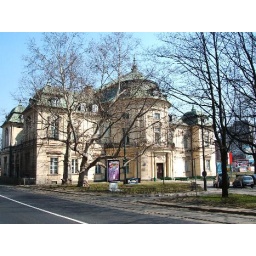
This cute little house stands in the middle of a big street. The Lenin muesum used to be here.